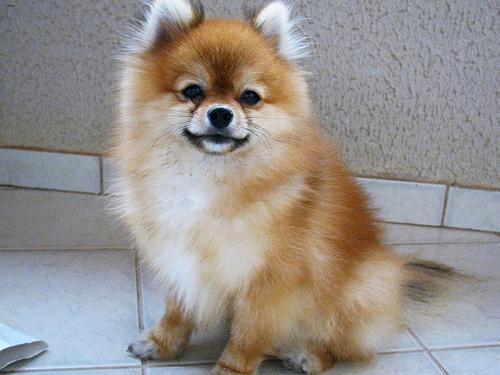
pomeranian